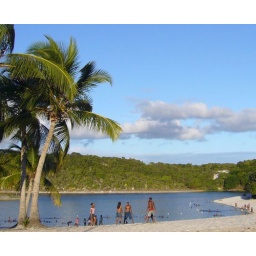
Not everyone goes to the beach . . . OK, not everyone goes to the ocean beach. There is this park in town as well.